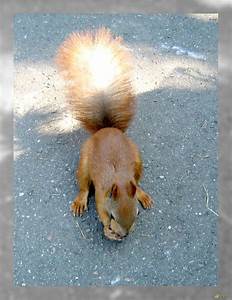
Label: scoiattolo